Question: Please indicate a possible affordance area of the beat_drum that can be used for striking
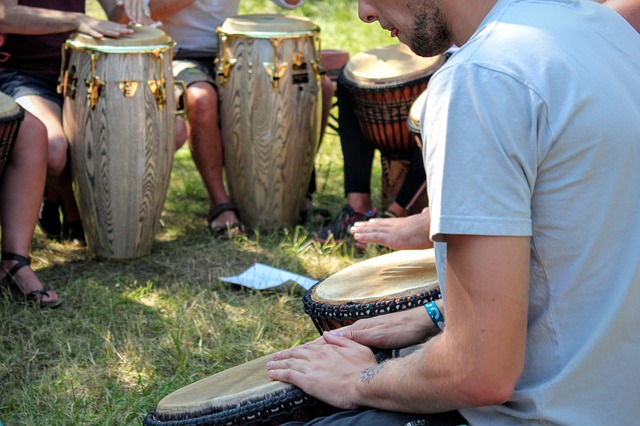
Answer: [292.354, 240.354, 473.817, 313.524]